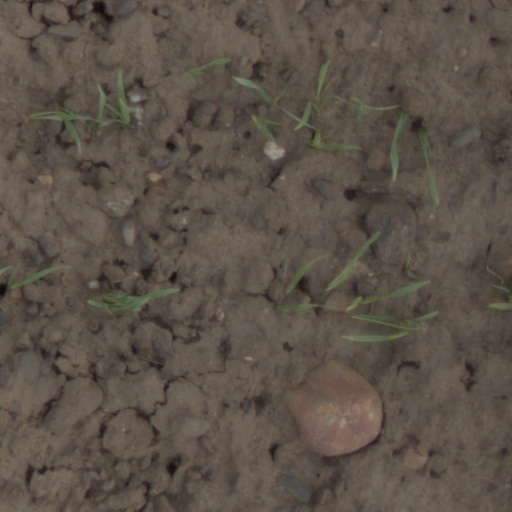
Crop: wheat